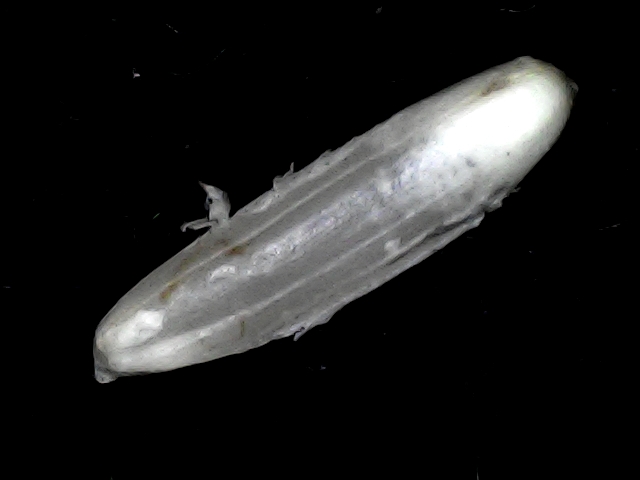
Rice variety: BD57